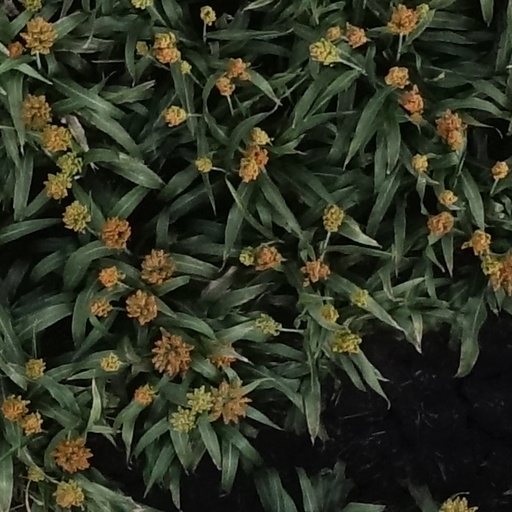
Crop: sorghum